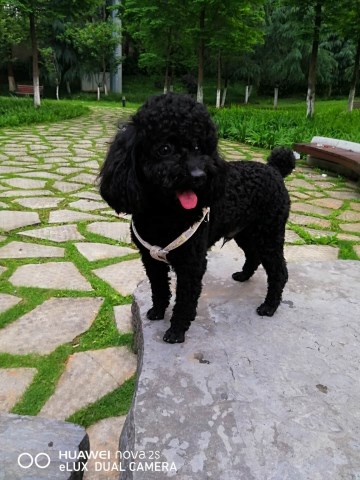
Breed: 2925-n000114-toy_poodle